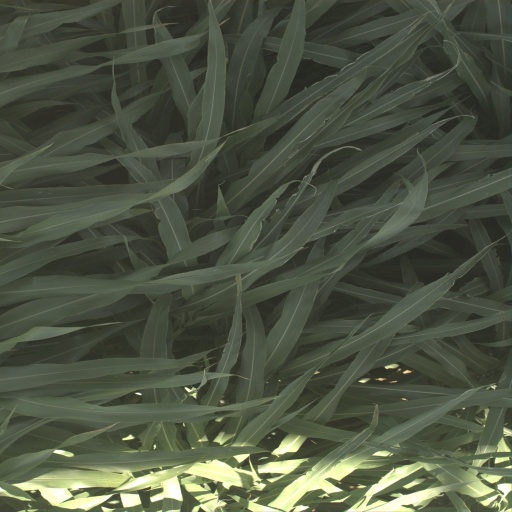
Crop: sorghum